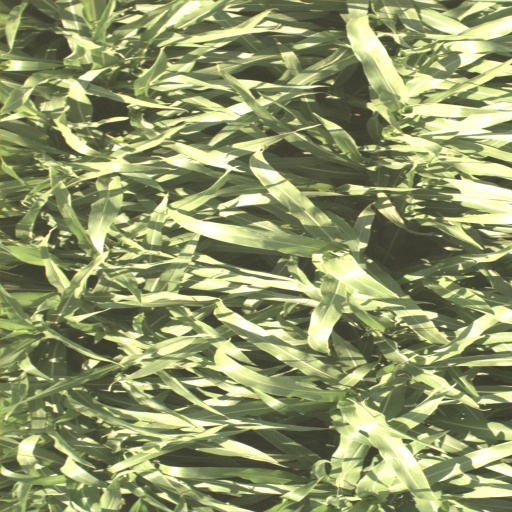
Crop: sorghum